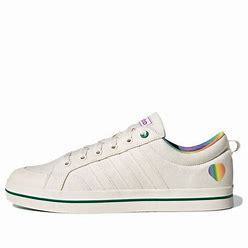
Brand: adidas
Model: neo Adidas NEO Bravada